Jagdstaffel 56

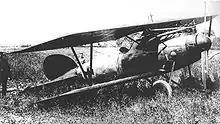
An Albatros D.V (serial unknown). The D.V was the original equipment for Jasta 56.

Jasta 56 began at Paderborn's Geschwader School on 20 October 1917, but was not officially established until 1 January 1918. Its first personnel reported in on 9 January 1918. It was assigned to "2 Armee" on the 14th; it first saw combat on 9 February 1918. The new squadron scored first blood on the 19th. On 11 April 1918, it was consolidated into "Jagdgruppe 6" and moved to support "4 Armee", remaining in that posting until war's end.